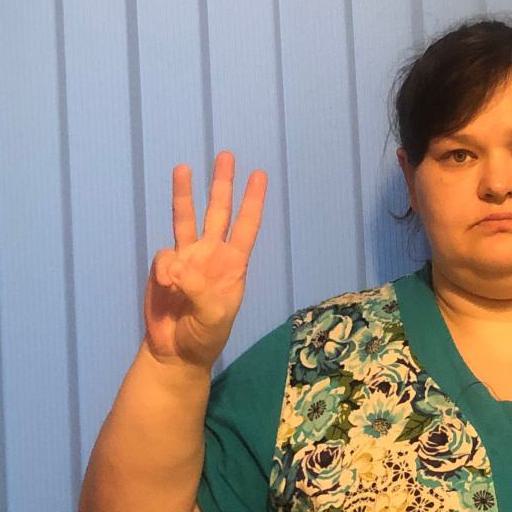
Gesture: three